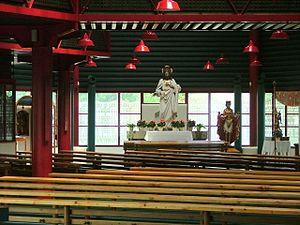
Wigratzbad est un village de Souabe en Allemagne, appartenant à la municipalité d'Opfenbach. Il se trouve à la frontière de la Bavière et de la Souabe.